Devereux Emmet

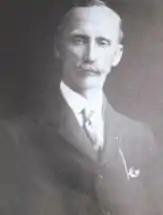
Emmet,

Devereux Emmet (December 11, 1861 – December 30, 1934) was a pioneering American golf course architect who designed more than 150 courses worldwide.